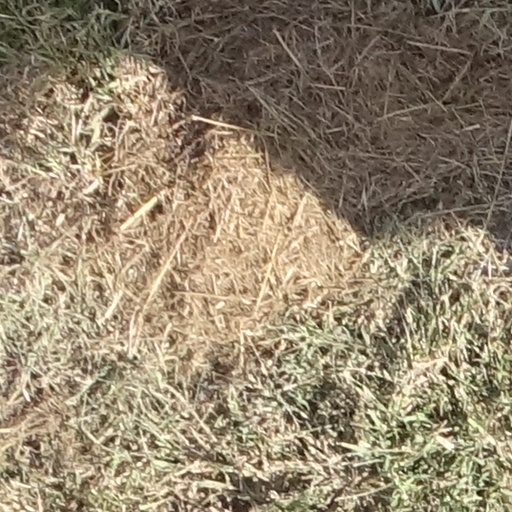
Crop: sorghum